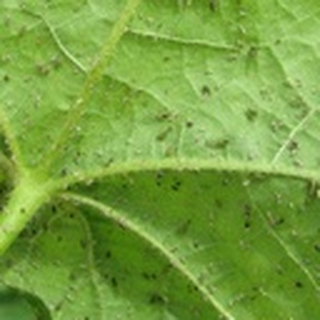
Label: cotton_aphids